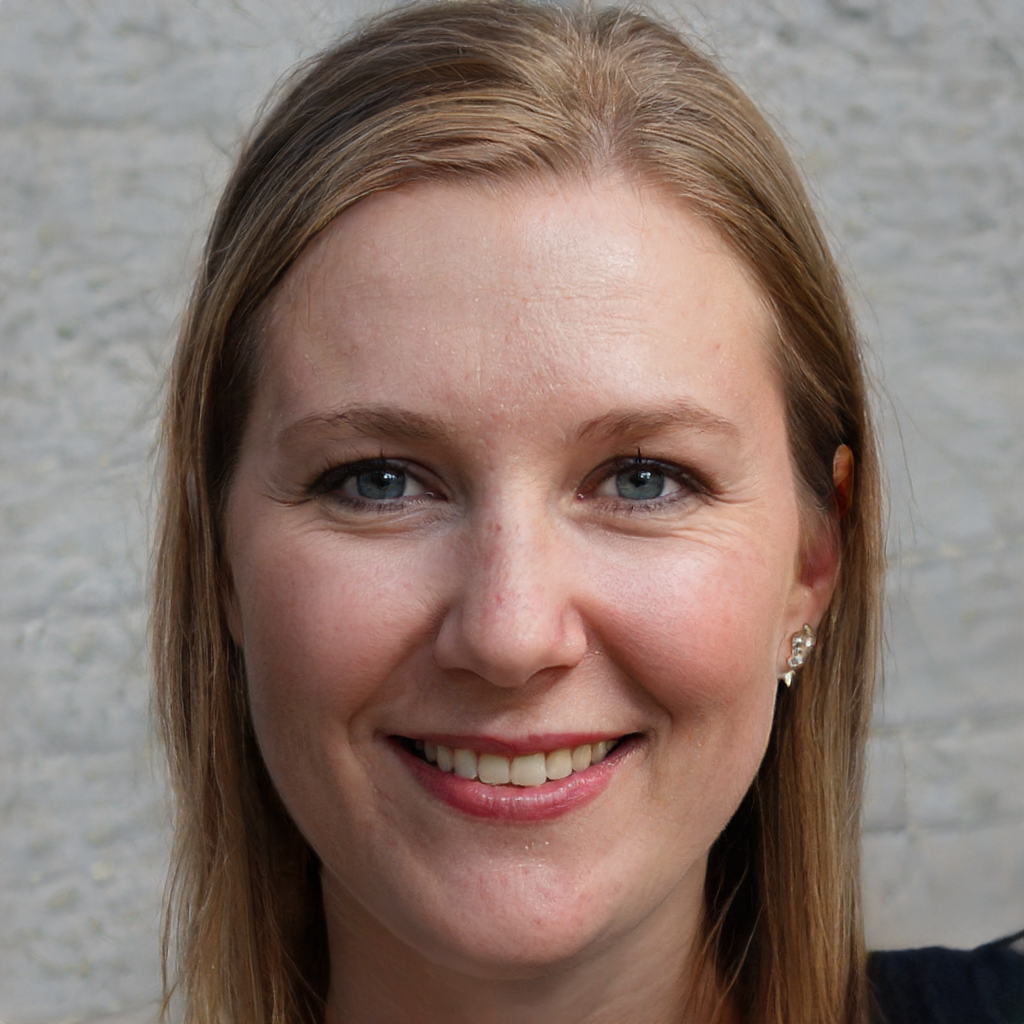
Portrait style: Real Portrait